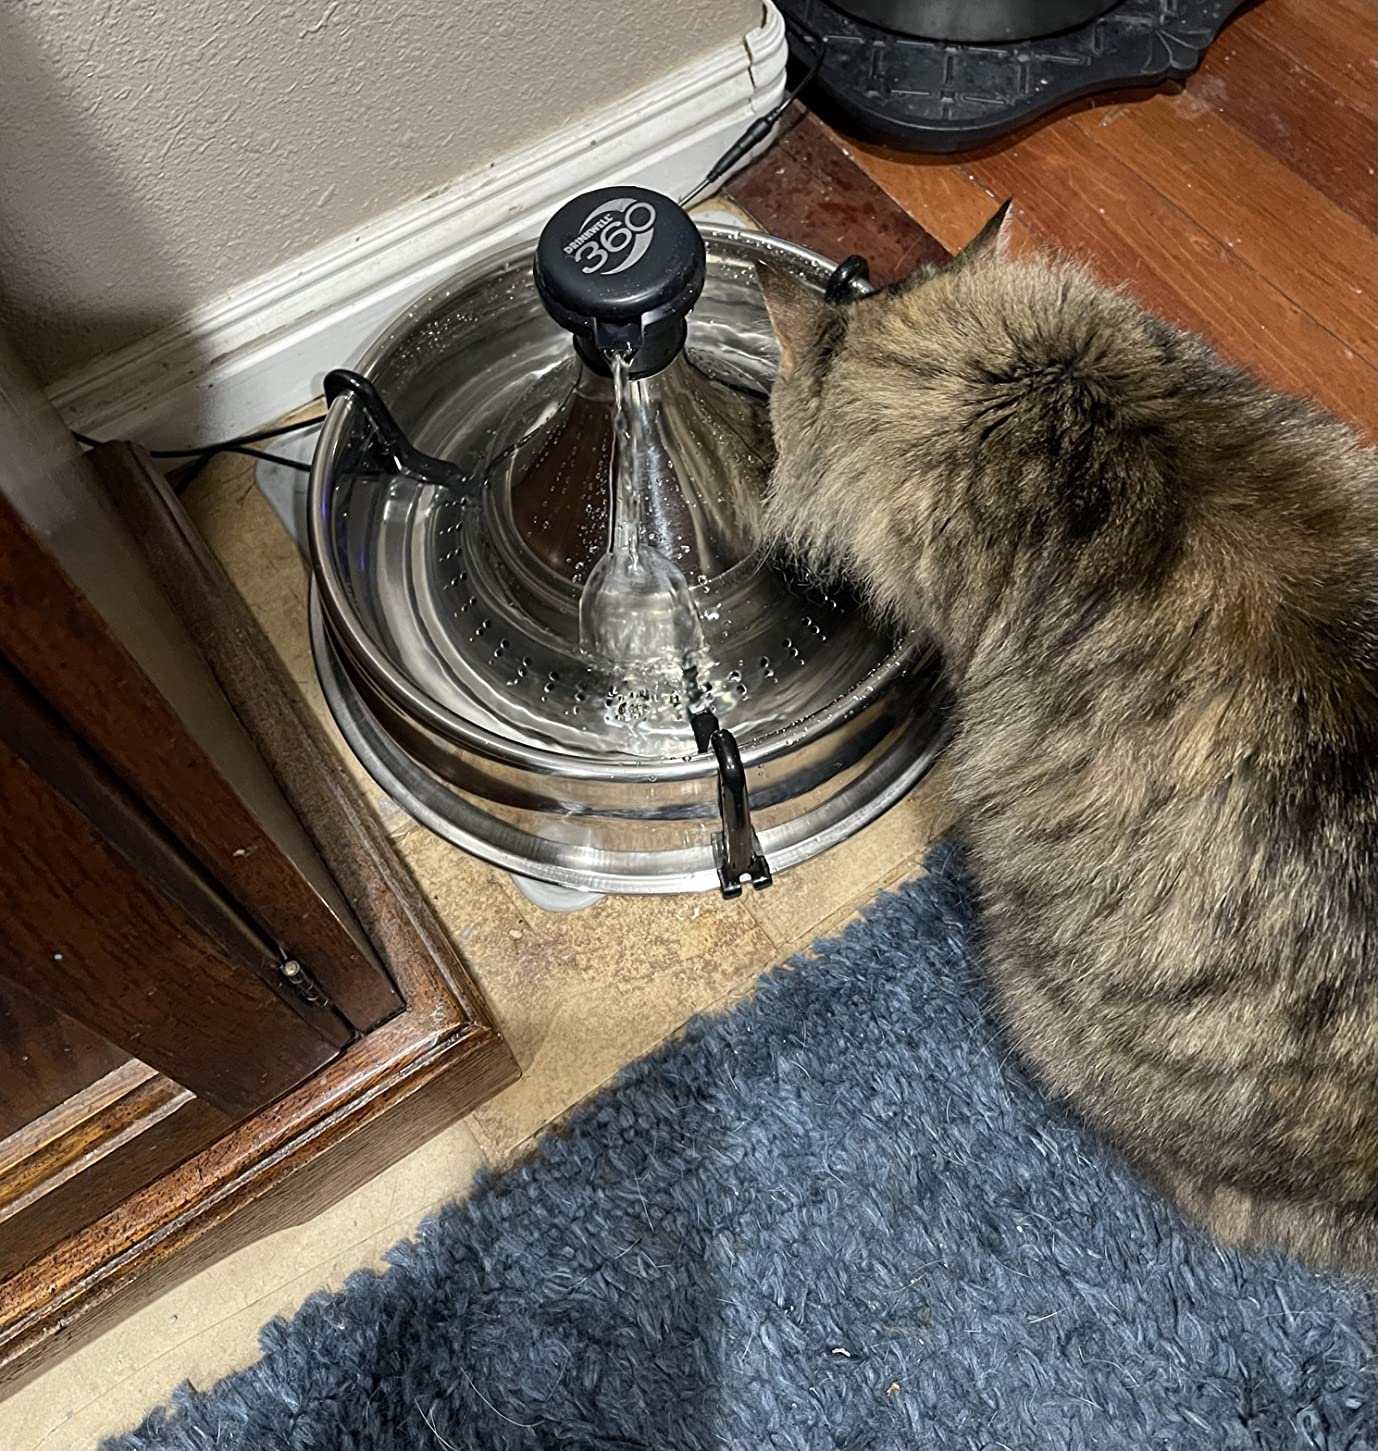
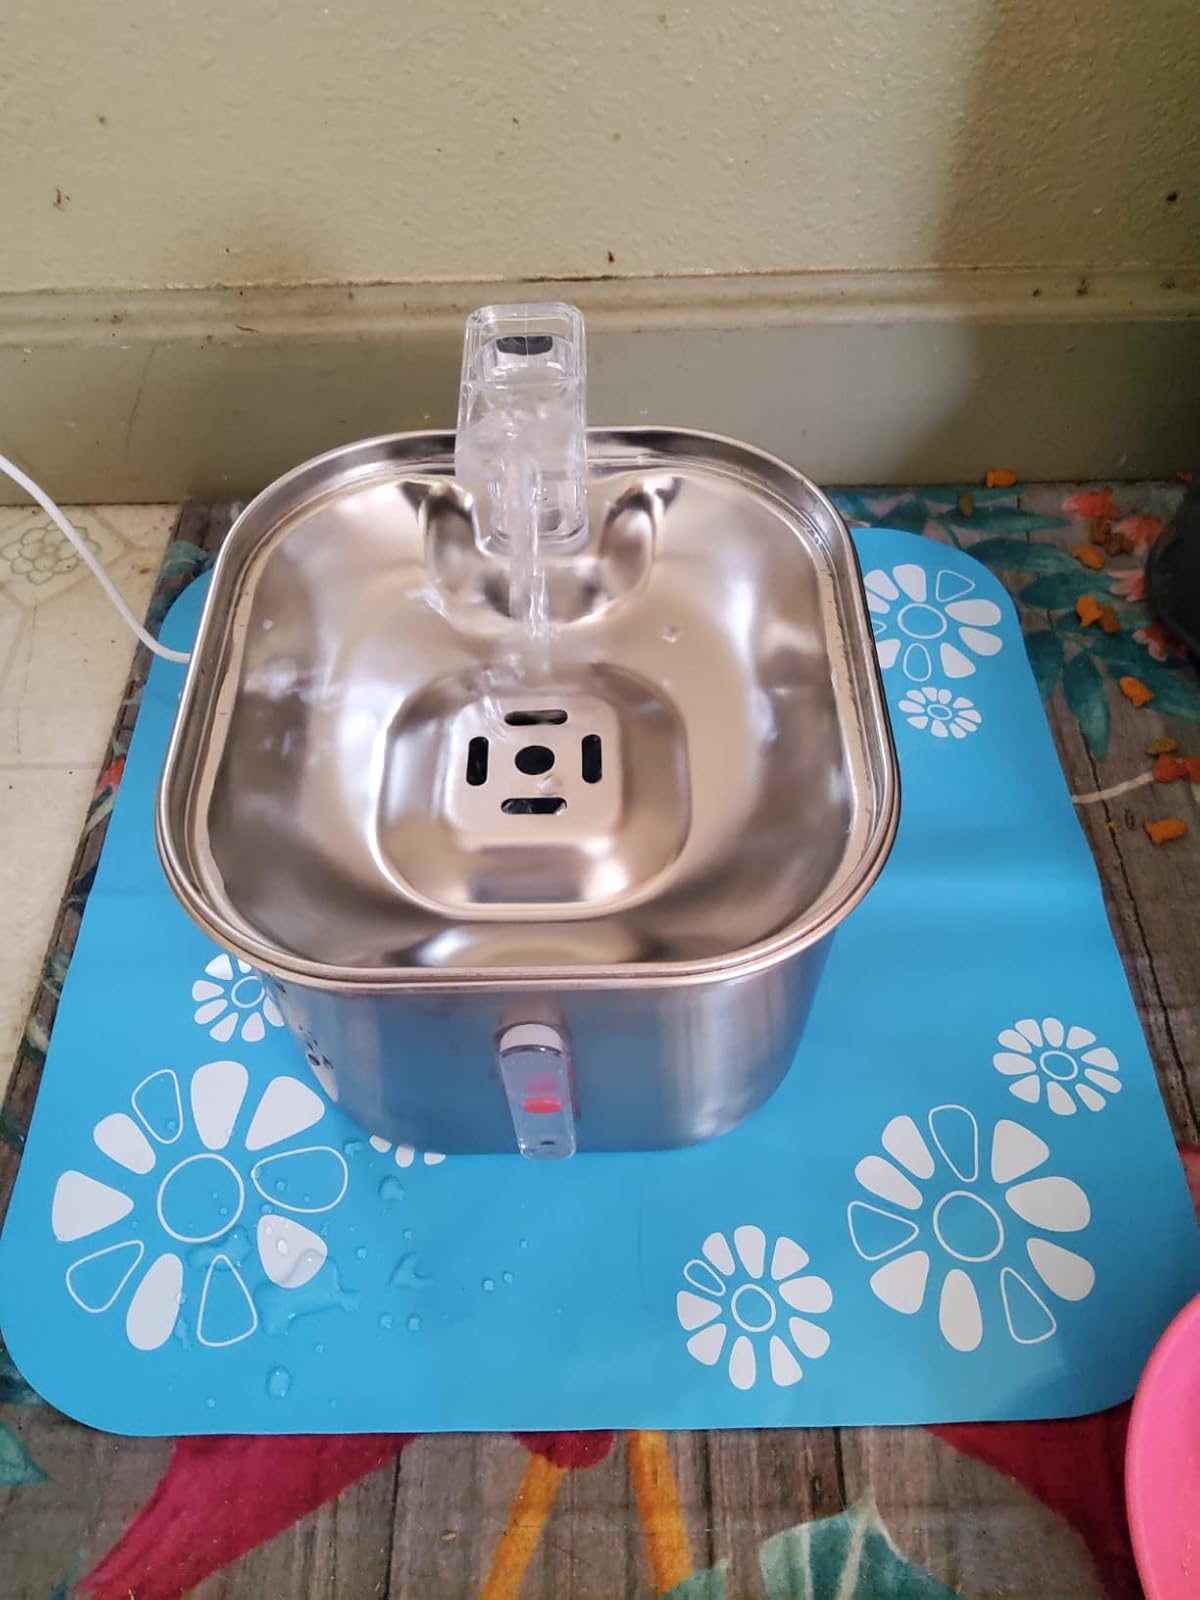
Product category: items_bowl
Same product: no